Joseph Farquharson

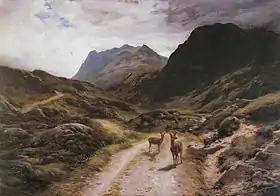
"Road to Loch Maree", oil on canvas, 61 x 91.5 cm (date unknown)

Farquharson was most adept at capturing the warmth and light of sun rises and twilight. The watershed in his career was marked by three or four winters spent from 1880 onwards in Paris. There he studied under Carolus-Duran, an admirer of Velázquez. Carolus-Duran taught his students to use the brush straight away and think in terms of form and colour. As a result, Farquharson's work was always characterized by richly handled paint. Many of his paintings were completed in the north east of Scotland at his beloved Finzean. In 1885 he went to North Africa. Among the works created during the subsequent 8 years were "The Egyptian" and "On the Banks of the Nile outside Cairo". These paintings are excellent but often go forgotten today.